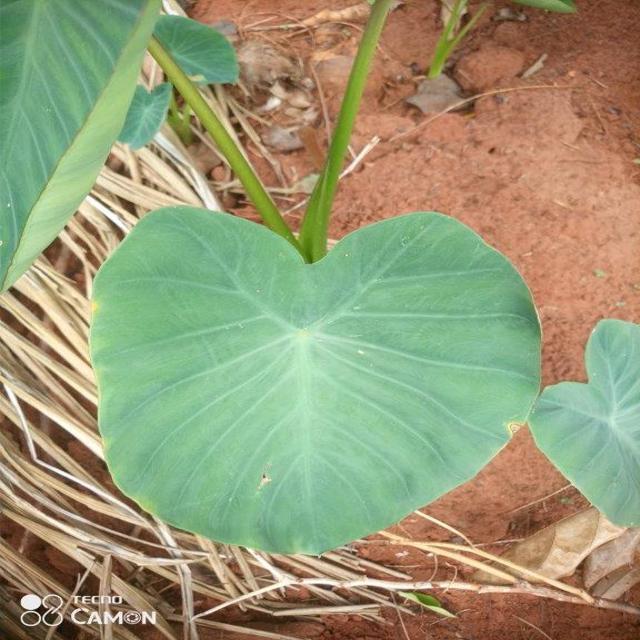
Label: Early_Blight